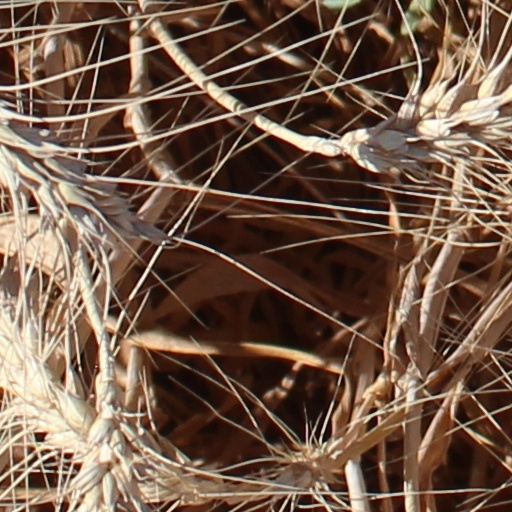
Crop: wheat